Livio Retti

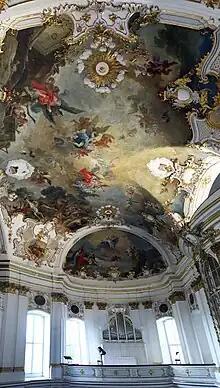

Livio Retti (30 November 1692 – 2 January 1751) was an Italian Baroque painter who worked mainly in present-day South Germany, at the time the Duchy of Württemberg, the Duchy of Bavaria, some secular or ecclesiastical Franconian principalities and some free imperial cities such as Schwäbisch Hall.